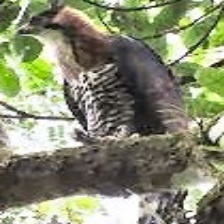
Species: ORNATE HAWK EAGLE
Scientific name: SPIZAETUS ORNATUS